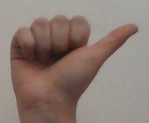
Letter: dhad